Inna Logutenkova

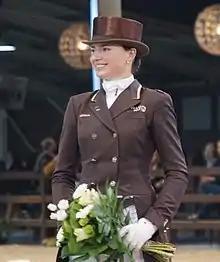

Inna Volodymyrivna Logutenkova (born 19 October 1986, Donetsk, Ukrainian SSR, Soviet Union) is a Ukrainian Olympic dressage rider. She represented Ukraine at the 2016 Summer Olympics in Rio de Janeiro, Brazil, where she placed 41st in the individual competition. Logutenkova also competed at the 2020 Summer Olympics in Tokyo where she finished 47th in the individual competition.